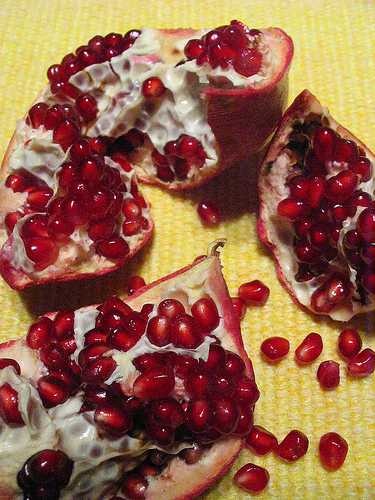
Label: Pomegranate